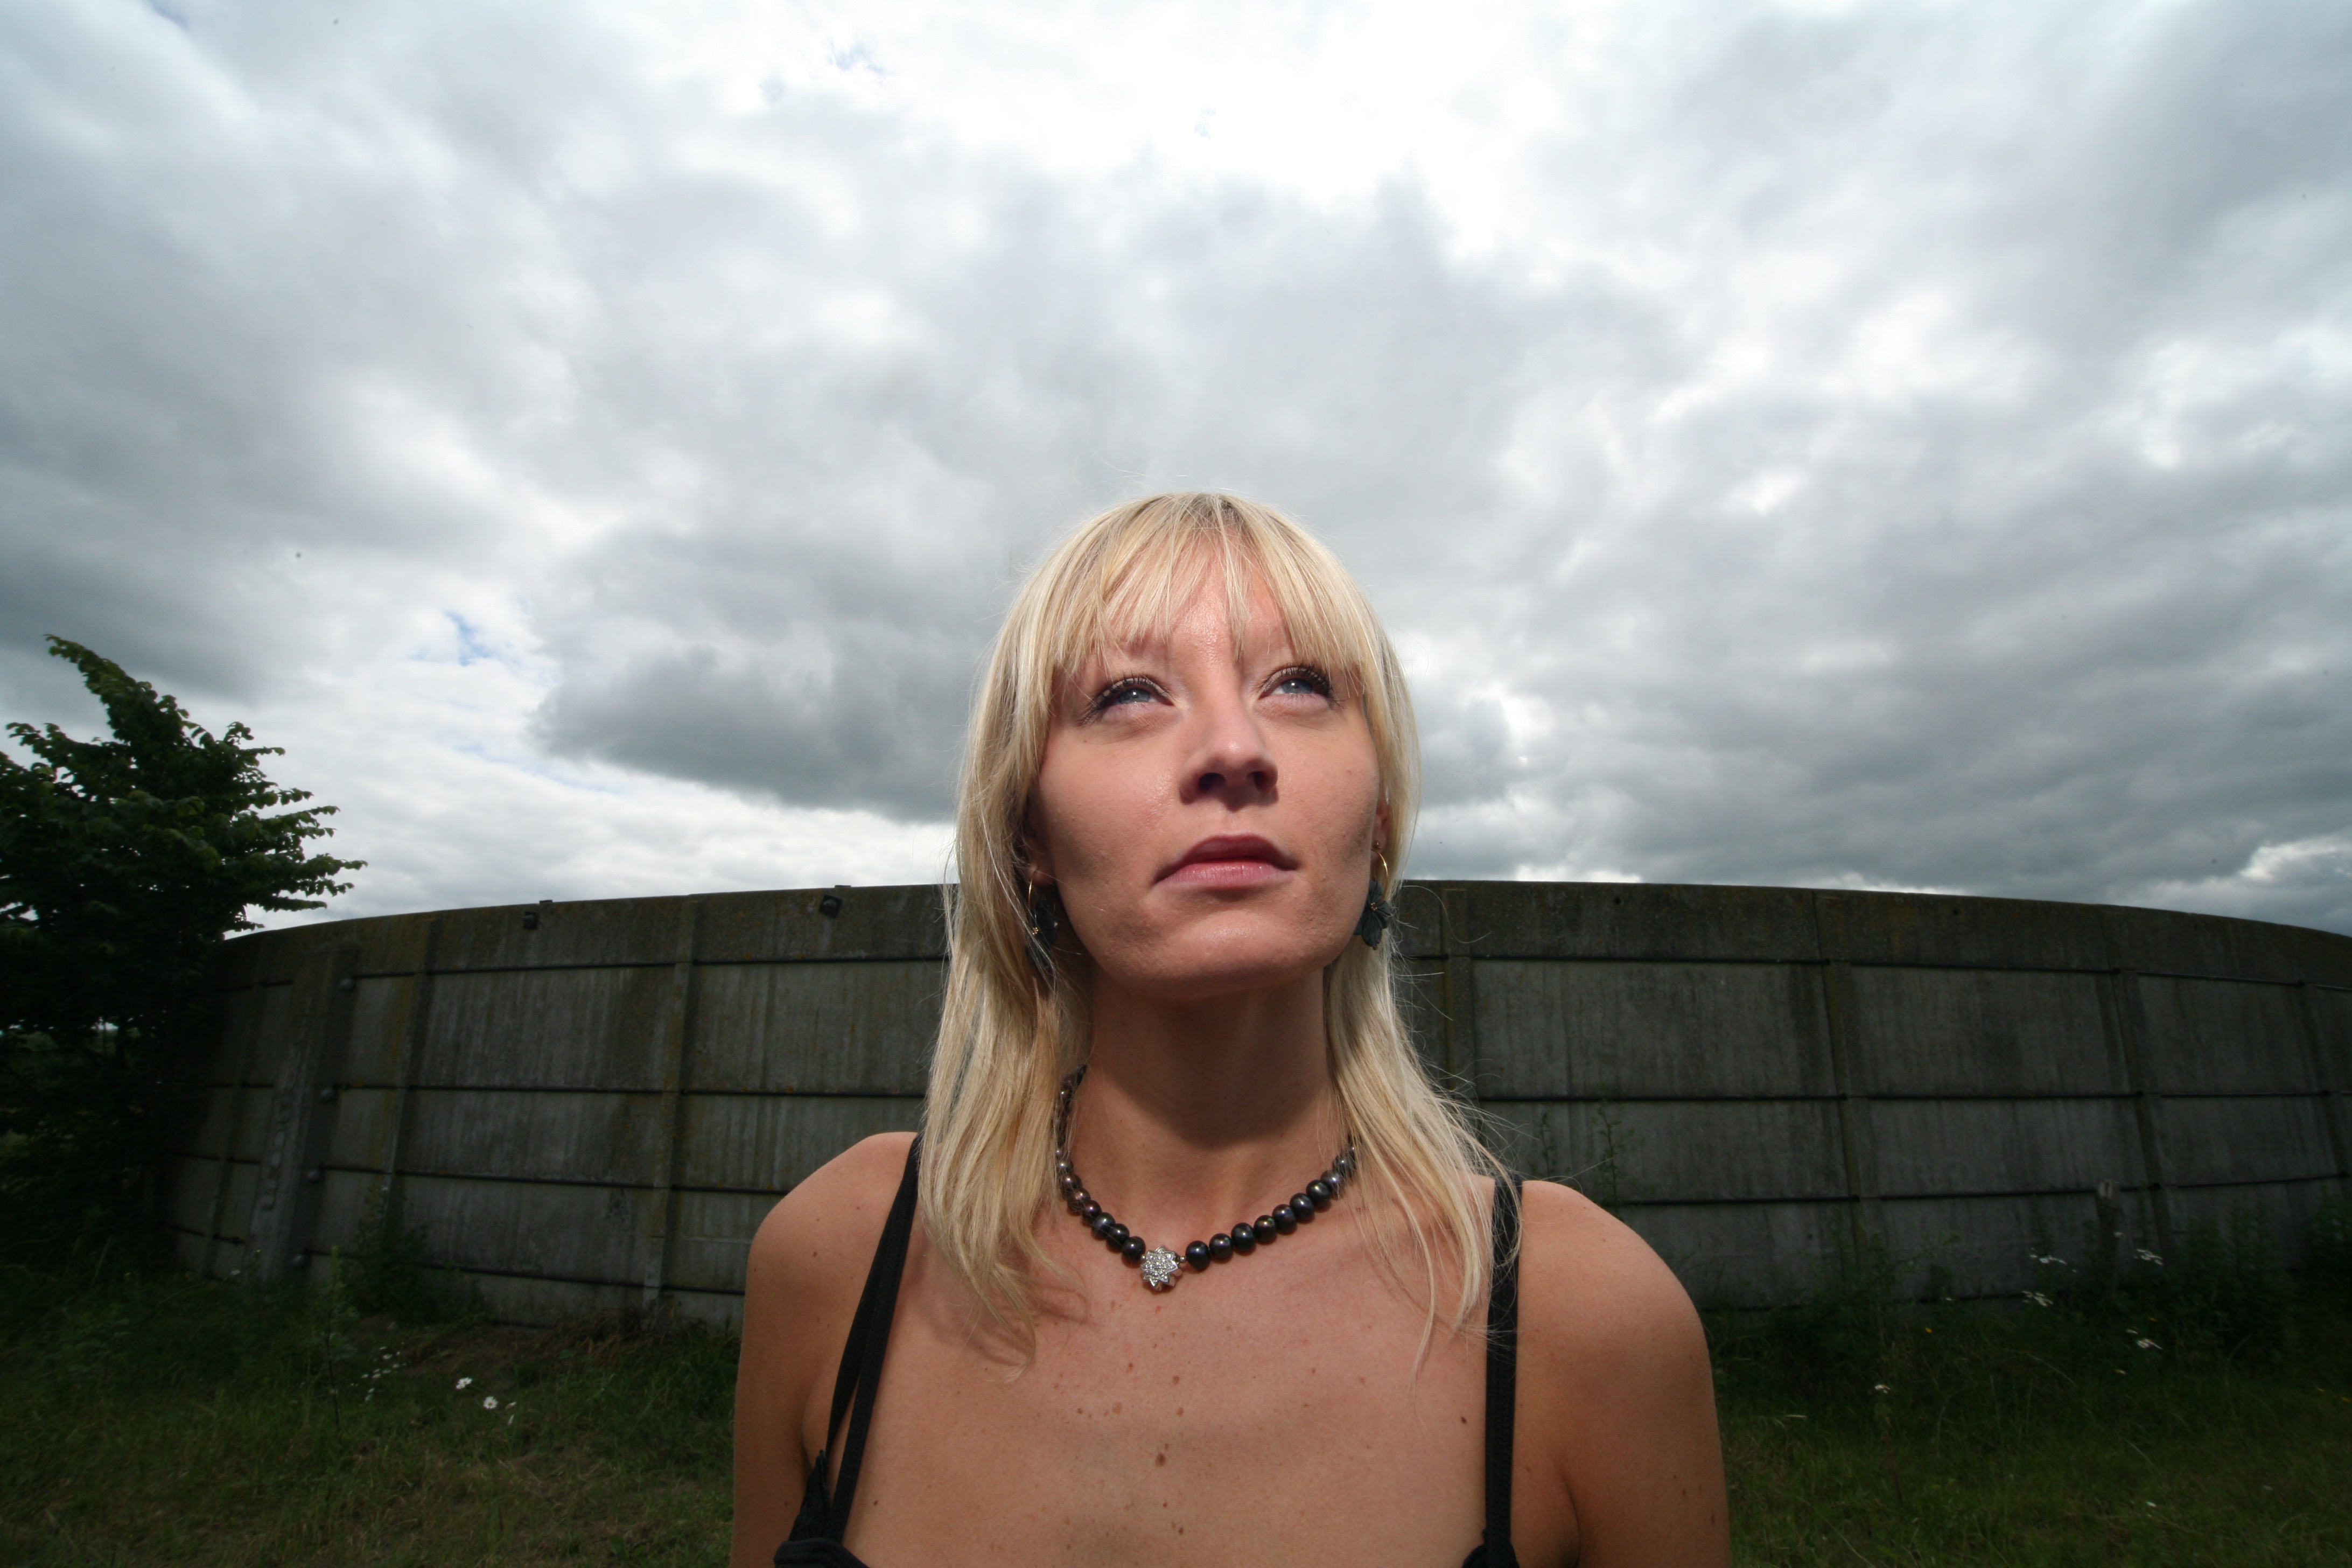
hair, blond, sky, grass, lip, summer, fun, mouth, photography, neck, vacation, smile, flash photography